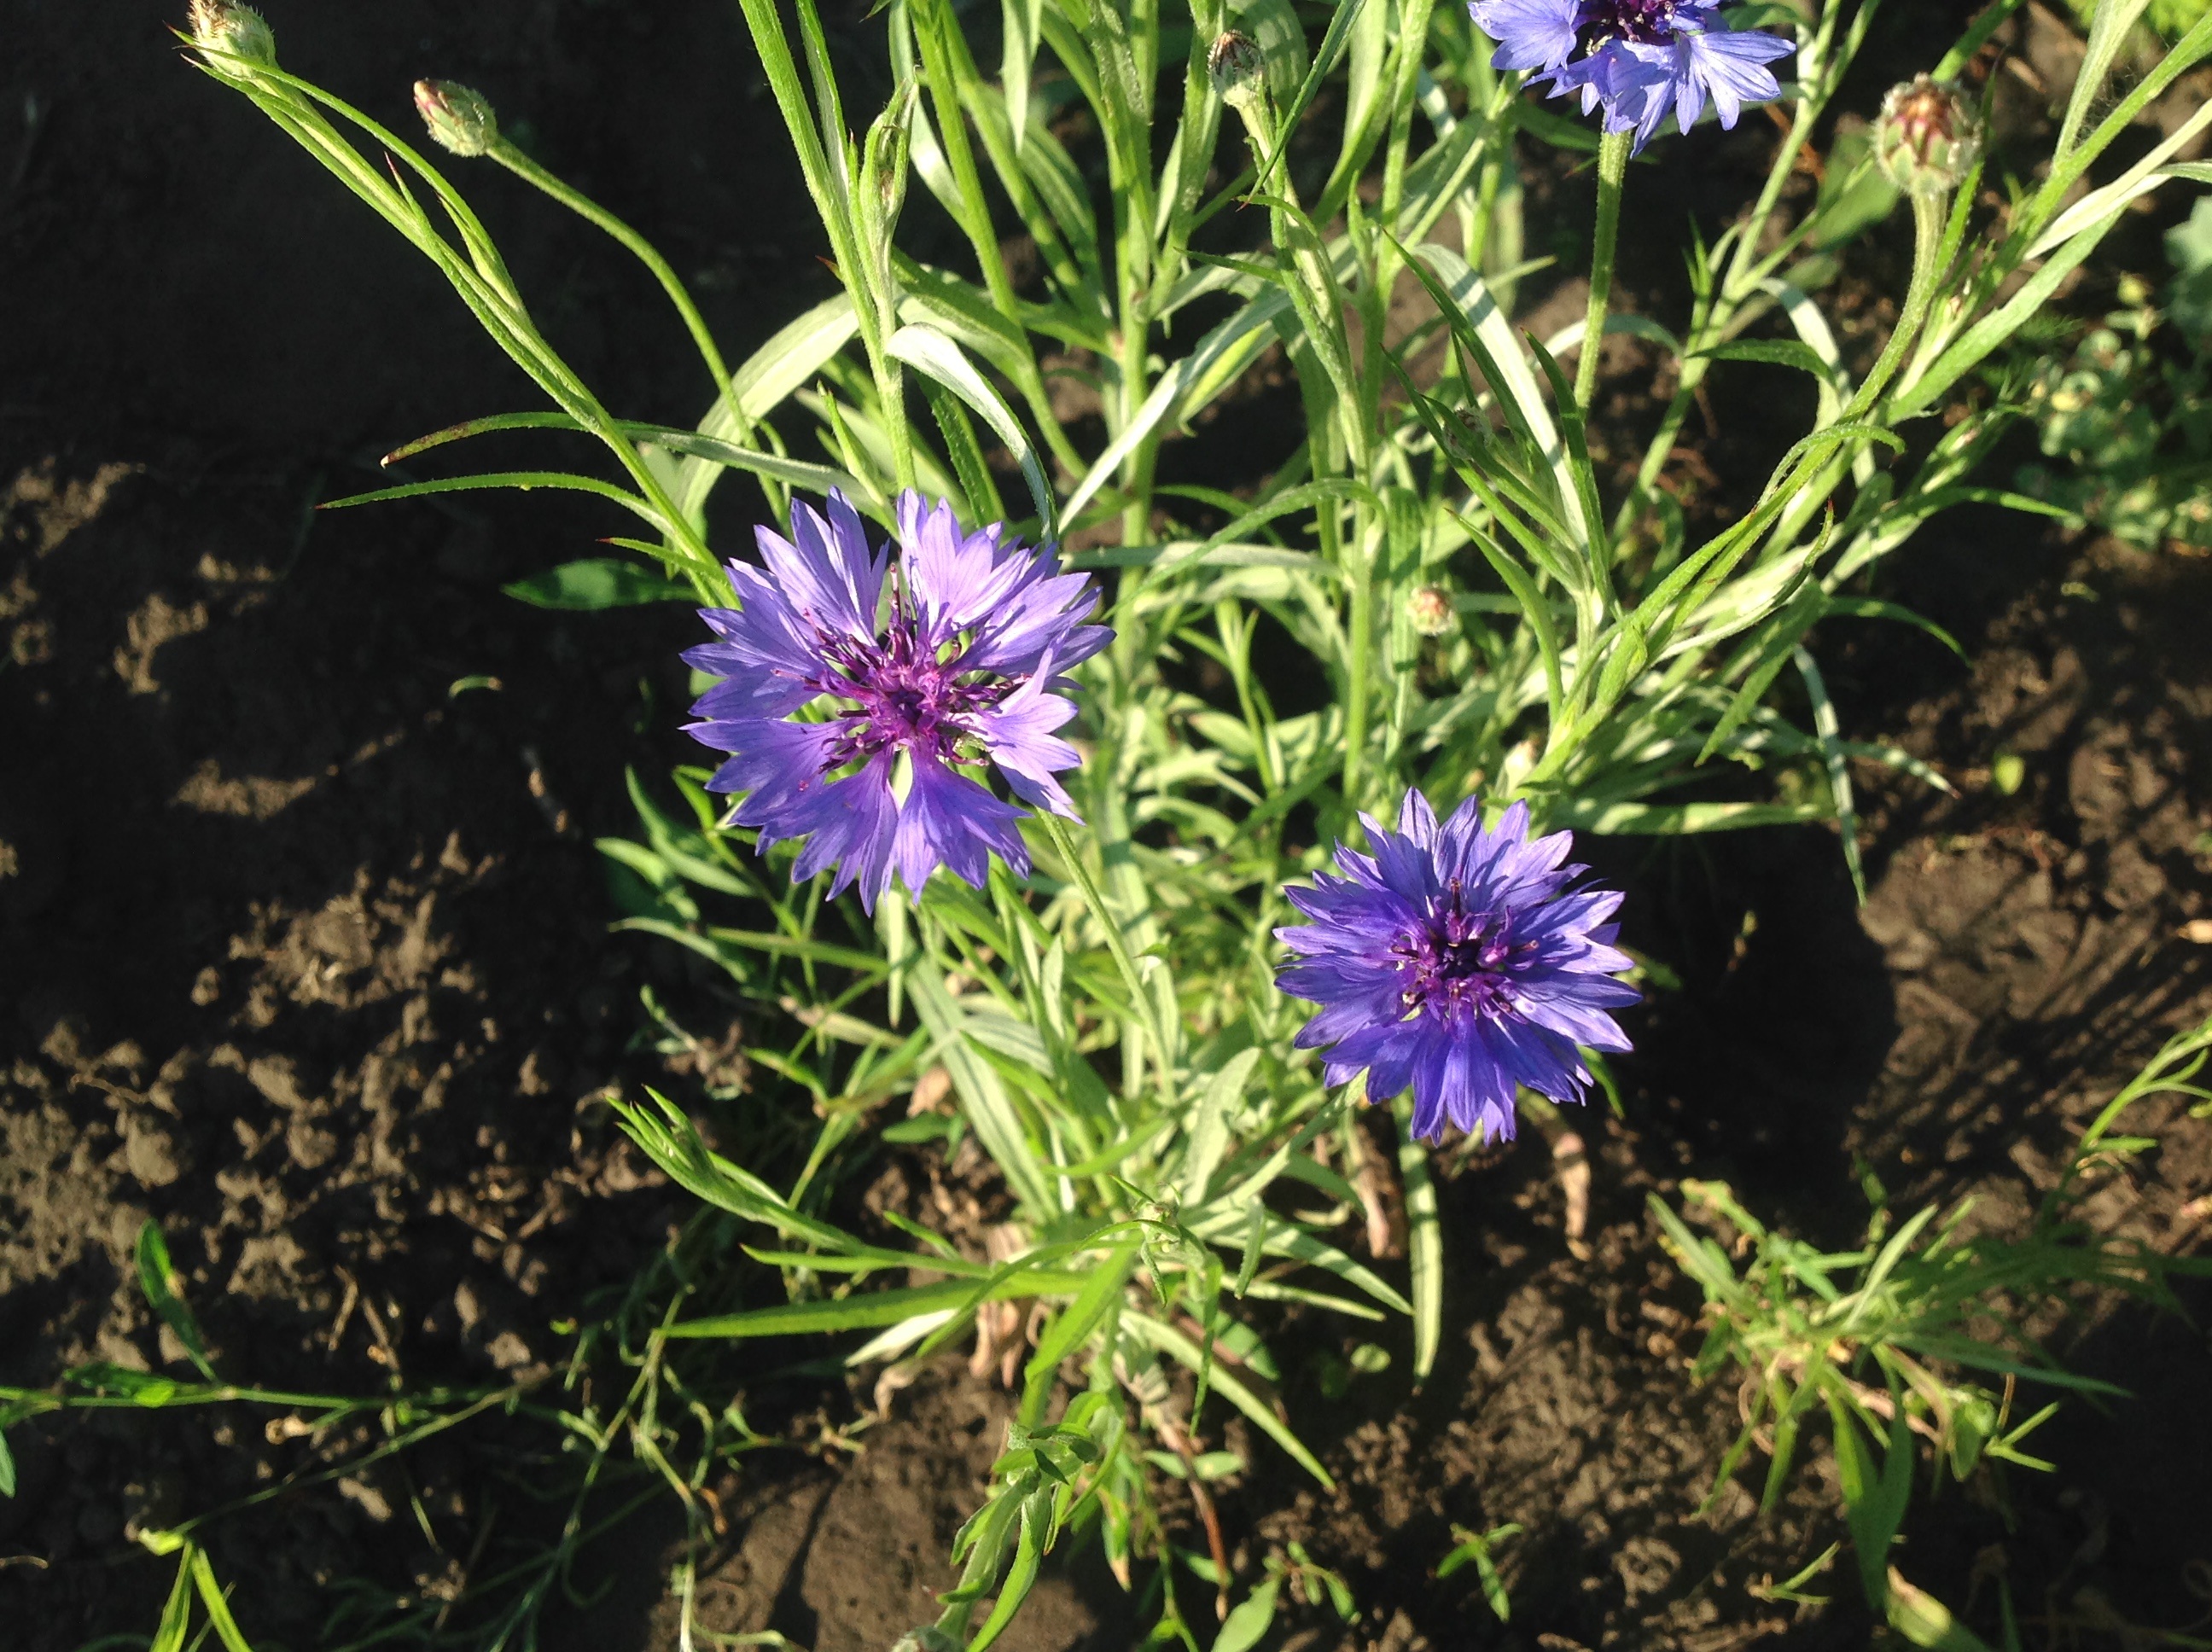
plant, flower, herb, produce, botany, flora, blue flower, wildflower, aster, thistle, cornflowers, blue flowers, flowering plant, daisy family, silybum, annual plant, land plant